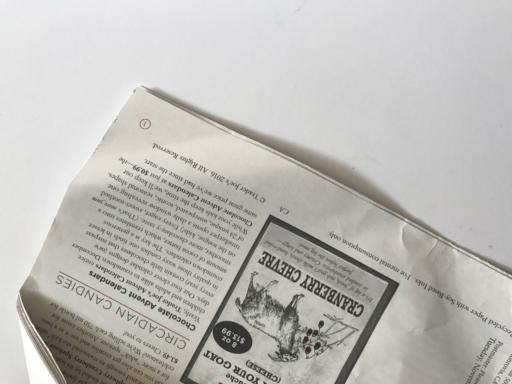
Waste category: paper